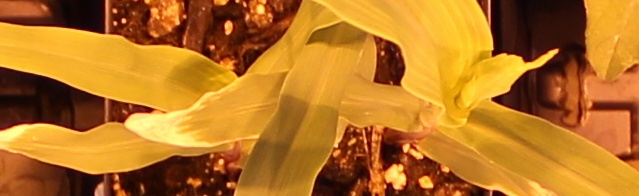
Label: Corn